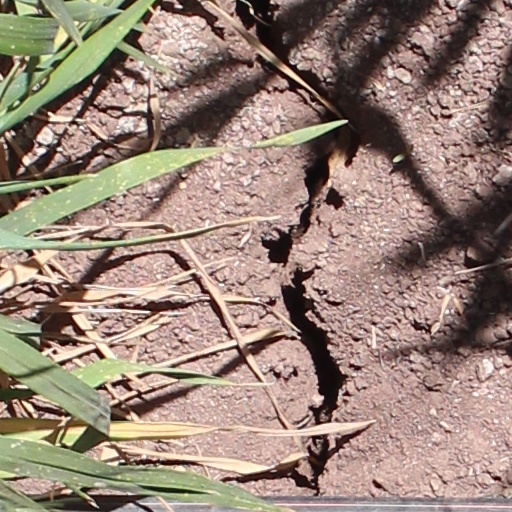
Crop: wheat